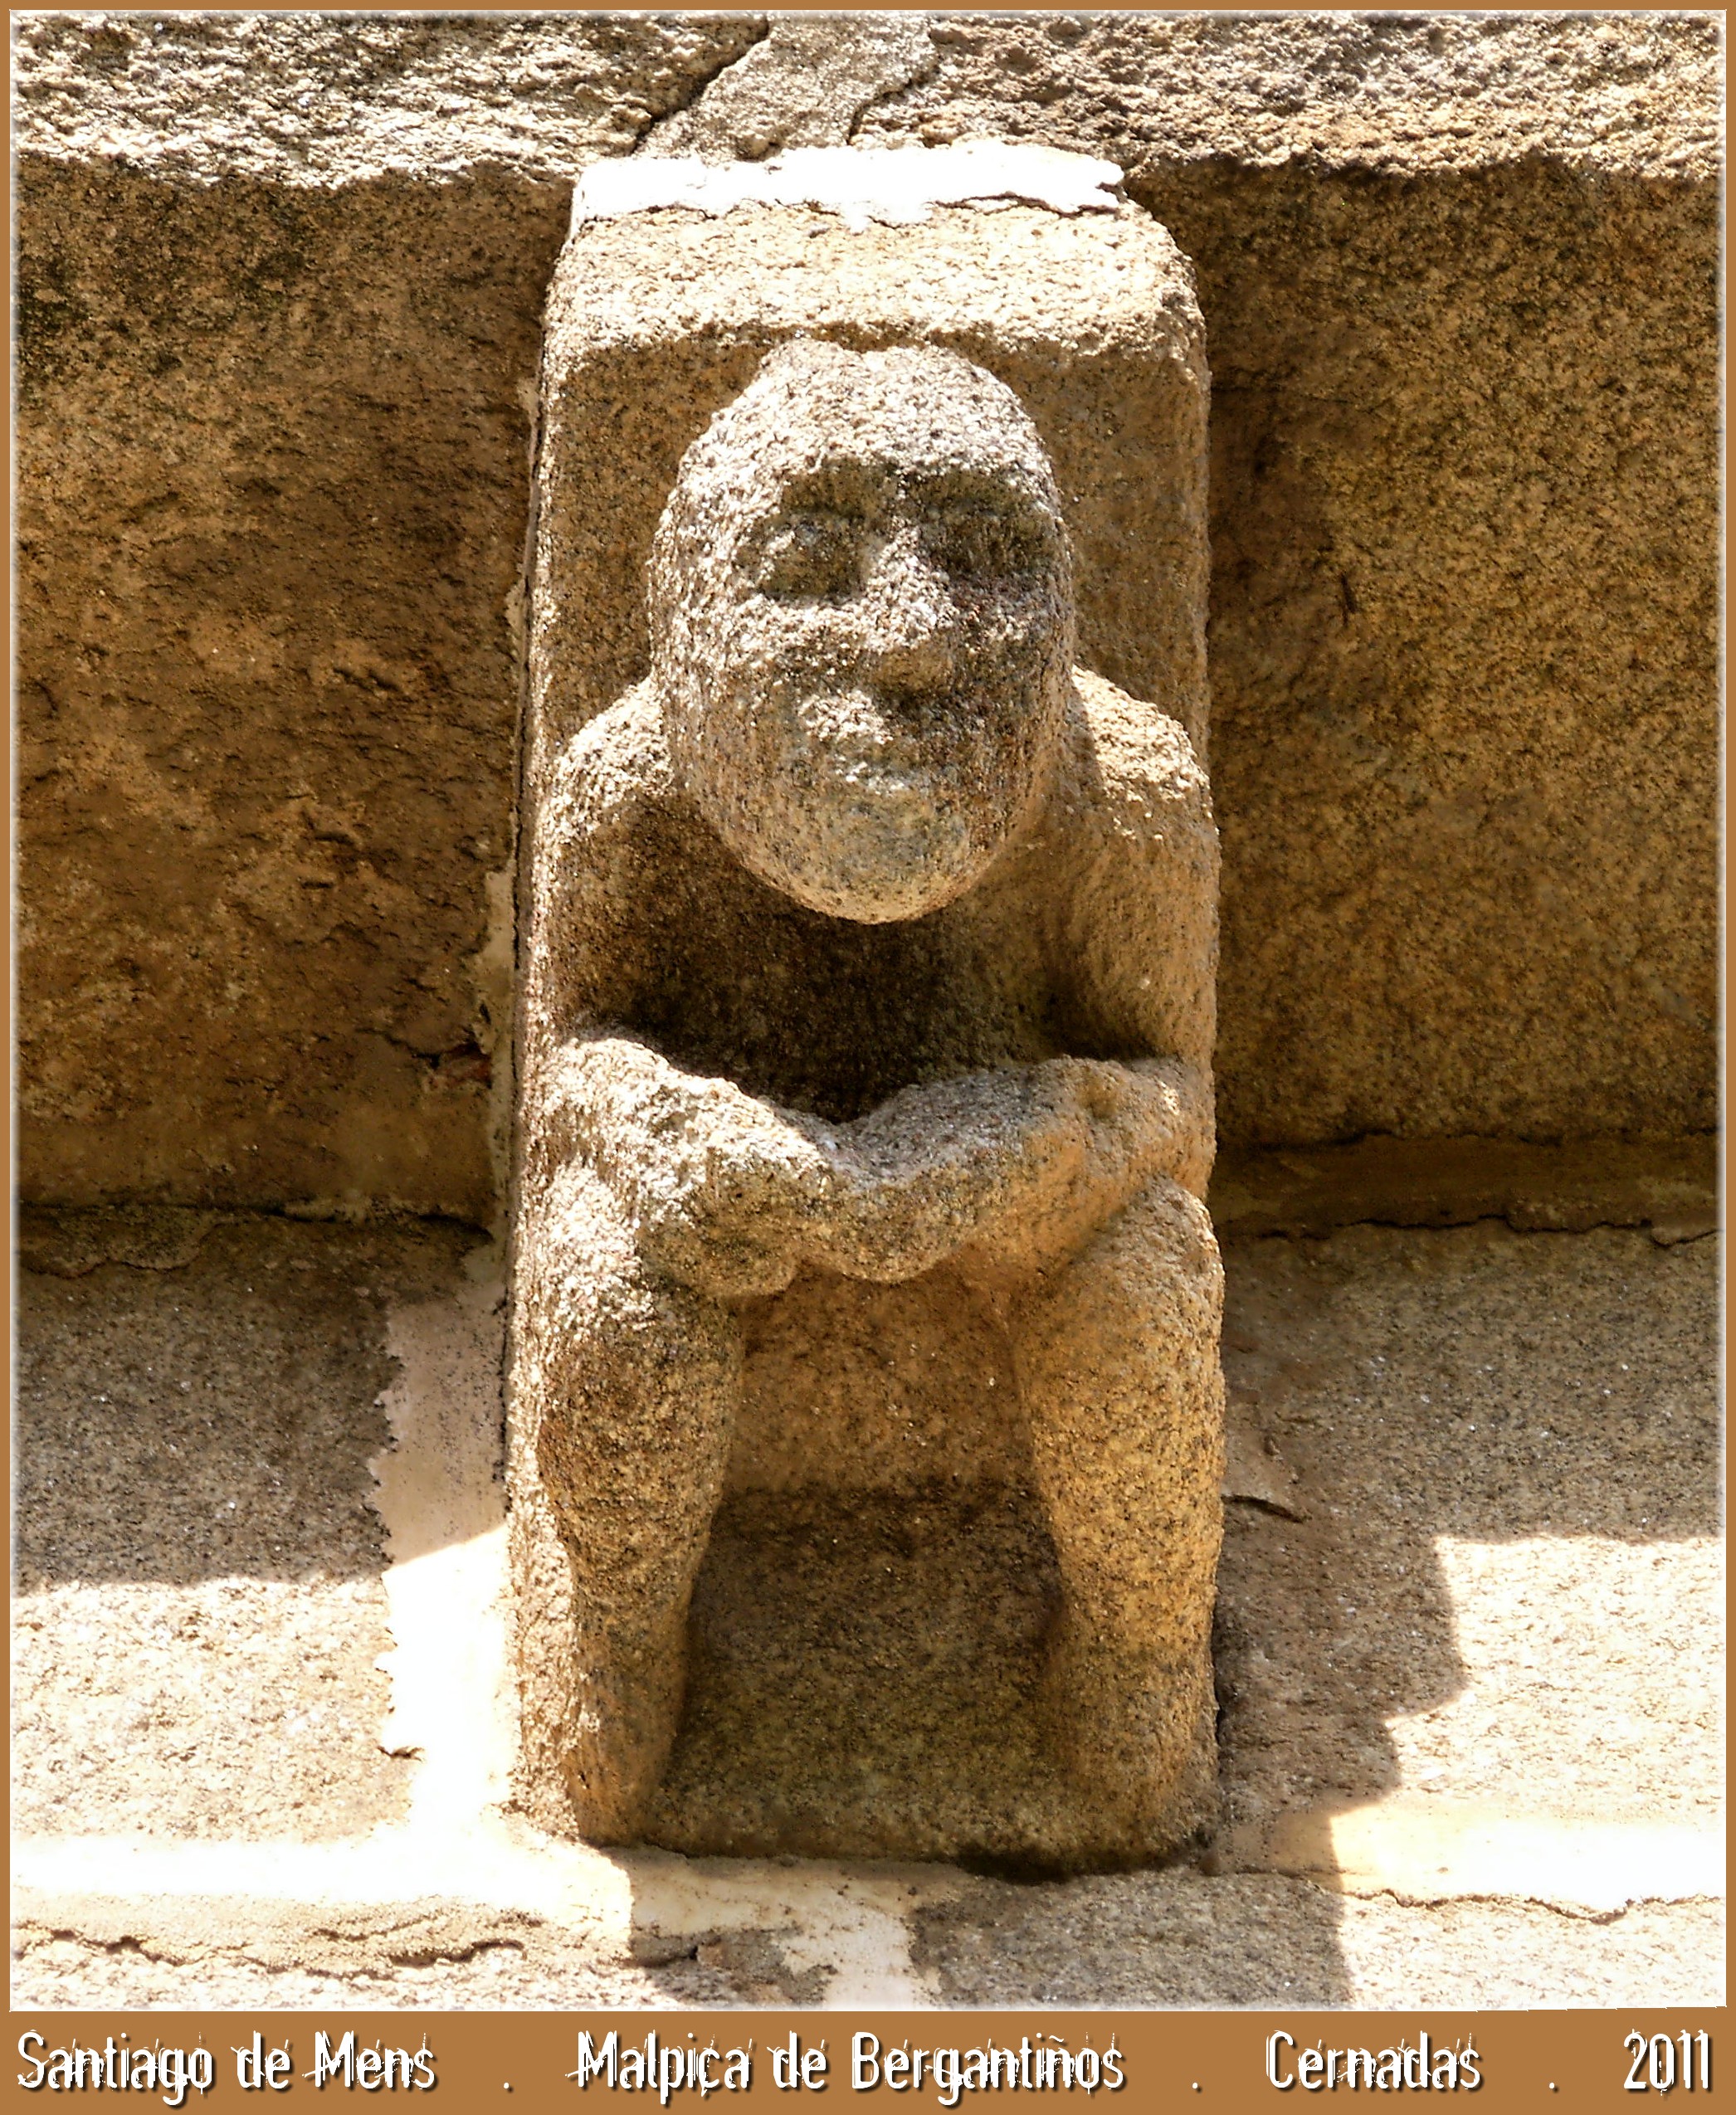
rock, monument, europe, statue, church, sculpture, art, spain, temple, europa, sculptures, galicia, piedra, history, romanico, musictomyeyeslevel1, carving, pedra, espana, galiza, galice, iglesias, igrexas, monasterios, malpica, esculturas, stele, provinciacoru a, canecillos, stone carving, ancient history